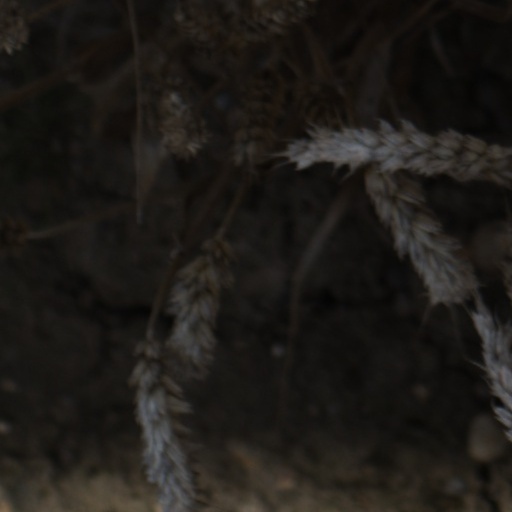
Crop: wheat